Zita Moulton

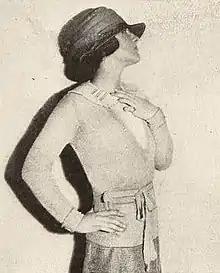
From a 1923 clothing advertisement

Zita Moulton (1883 – December 25, 1987), also known as Zita Gordon, was an American model and actress who appeared in theatre and film in the 1920s and 30s. She was featured in fashion photographs throughout the period and performed in Duffy stage productions.